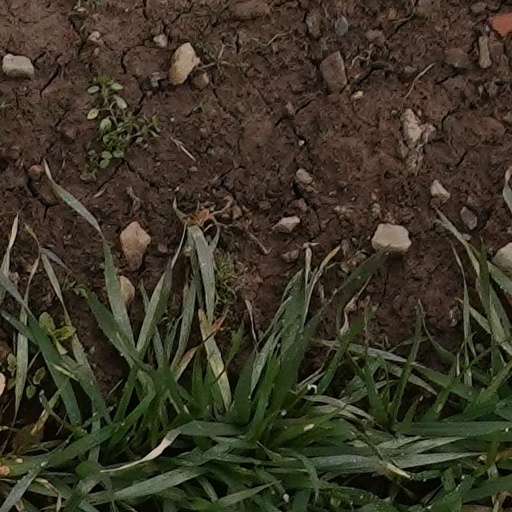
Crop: wheat